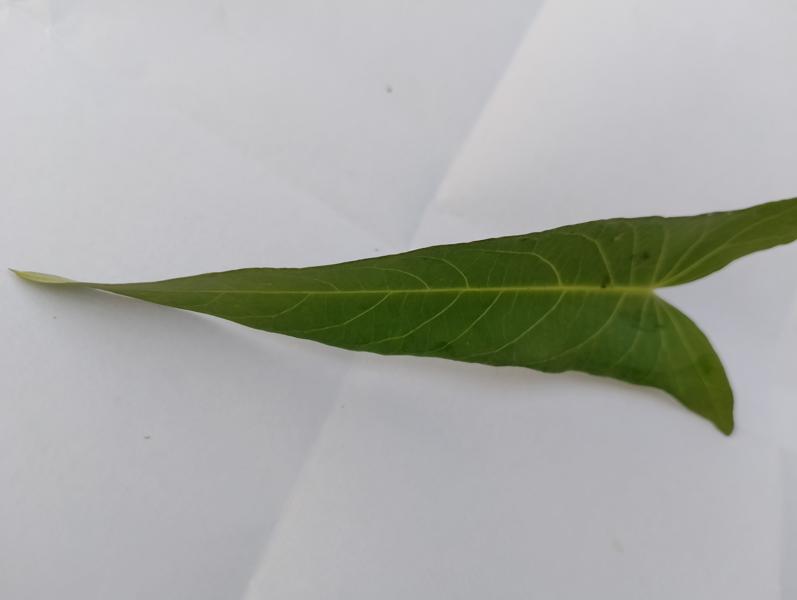
Weed species: Ipomoea aquatic